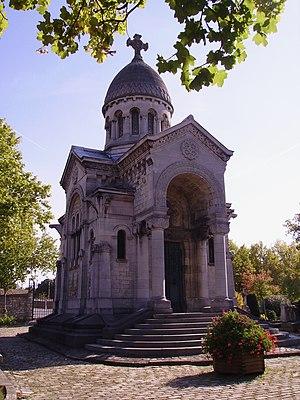
Chapelle funéraire de Jules Hunebelle au cimetière communal de Clamart
La chapelle funéraire de Jules Hunebelle est une chapelle funéraire située dans le cimetière communal rue du Bois-Tardieu, dans la commune de Clamart, en France.
Édouard Bauhain, né à Bordeaux le 22 juin 1864 et mort à Paris 7ᵉ le 26 décembre 1930, est un architecte français.
Cet article recense les monuments historiques des Hauts-de-Seine, en France.
Clamart est une commune française du département des Hauts-de-Seine, en région Île-de-France. Située au sud-ouest de Paris, elle fait partie de la métropole du Grand Paris.